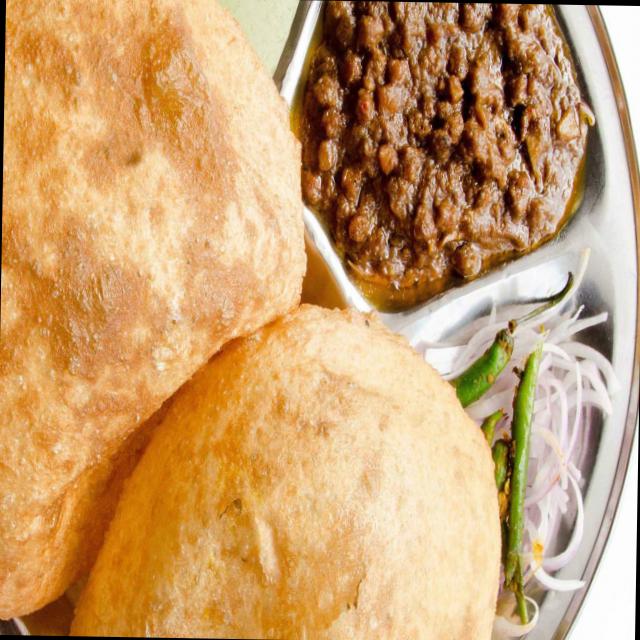
Dish: chole_bhature